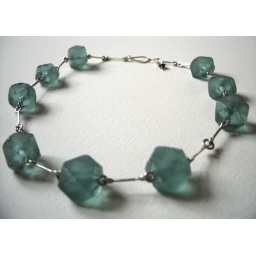
One-of-a-kind necklace in sterling silver with recycled glass beads and a garnet